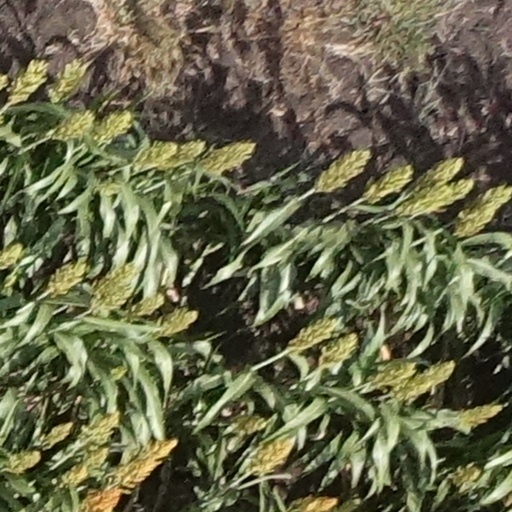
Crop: sorghum